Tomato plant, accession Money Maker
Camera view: bottom (45 deg); turntable rotation: 210 degrees
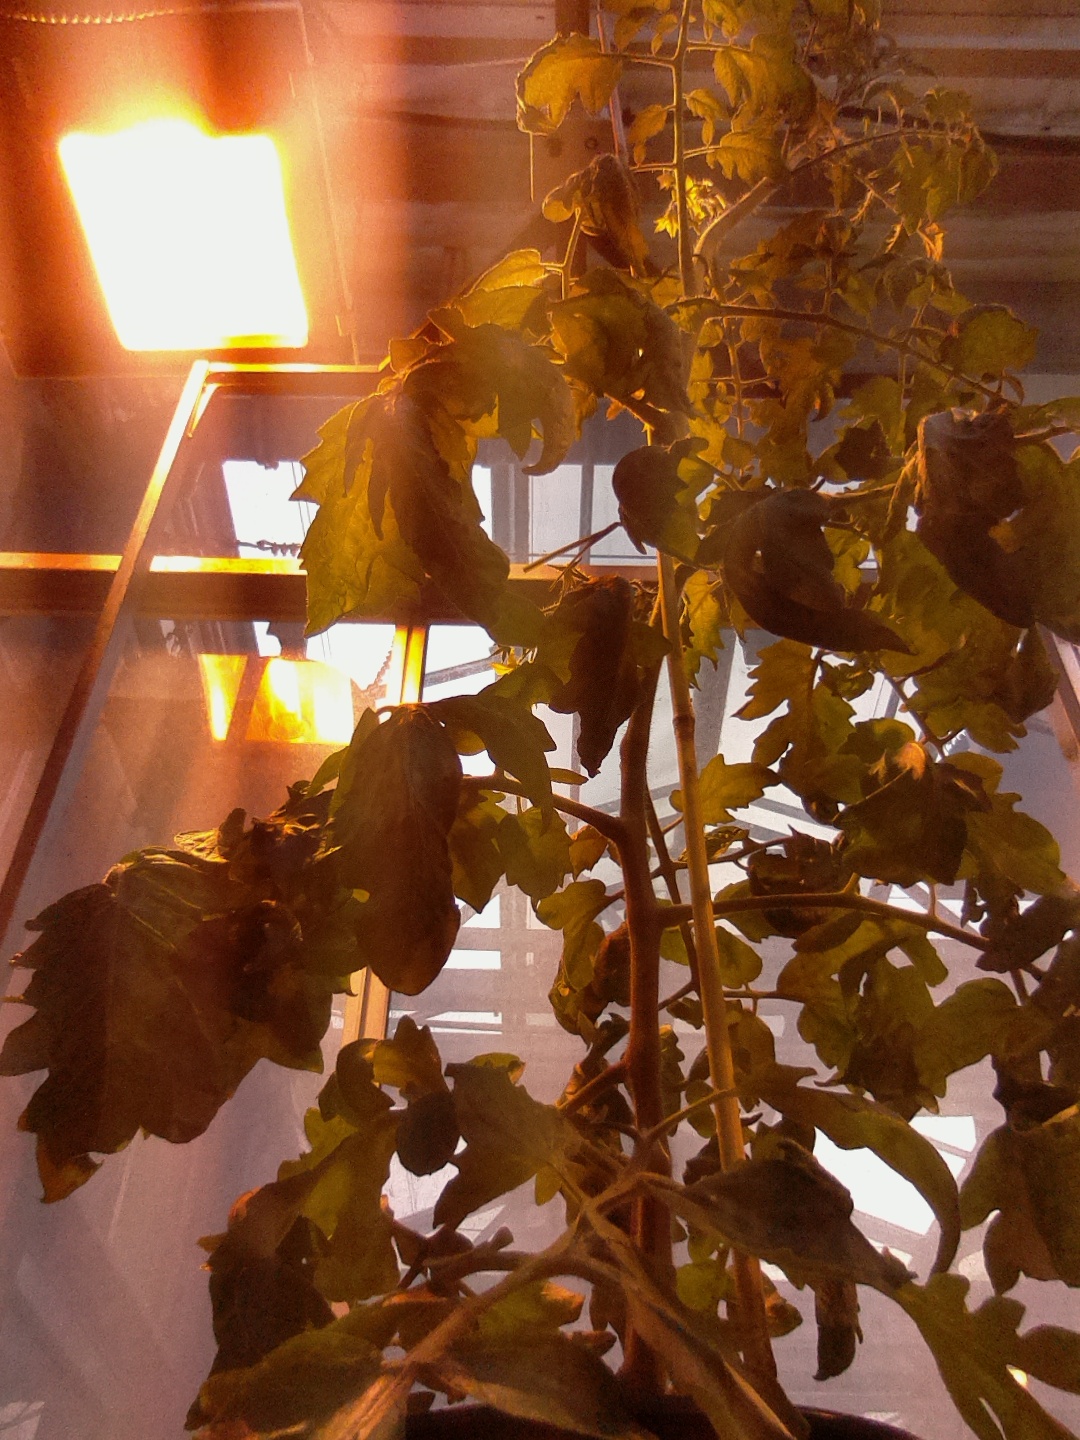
BBCH growth stage 70: Fruits at the main stem or branches visibles